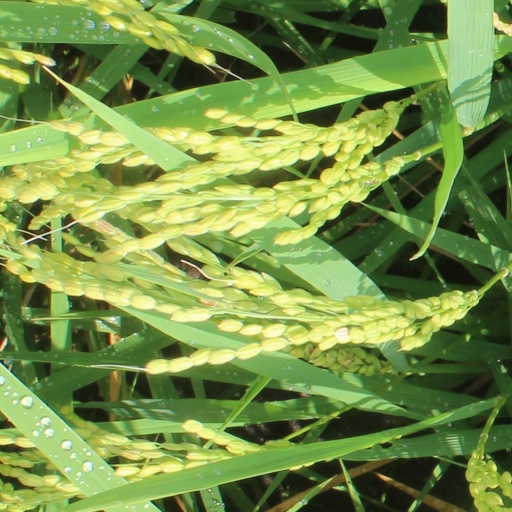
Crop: rice